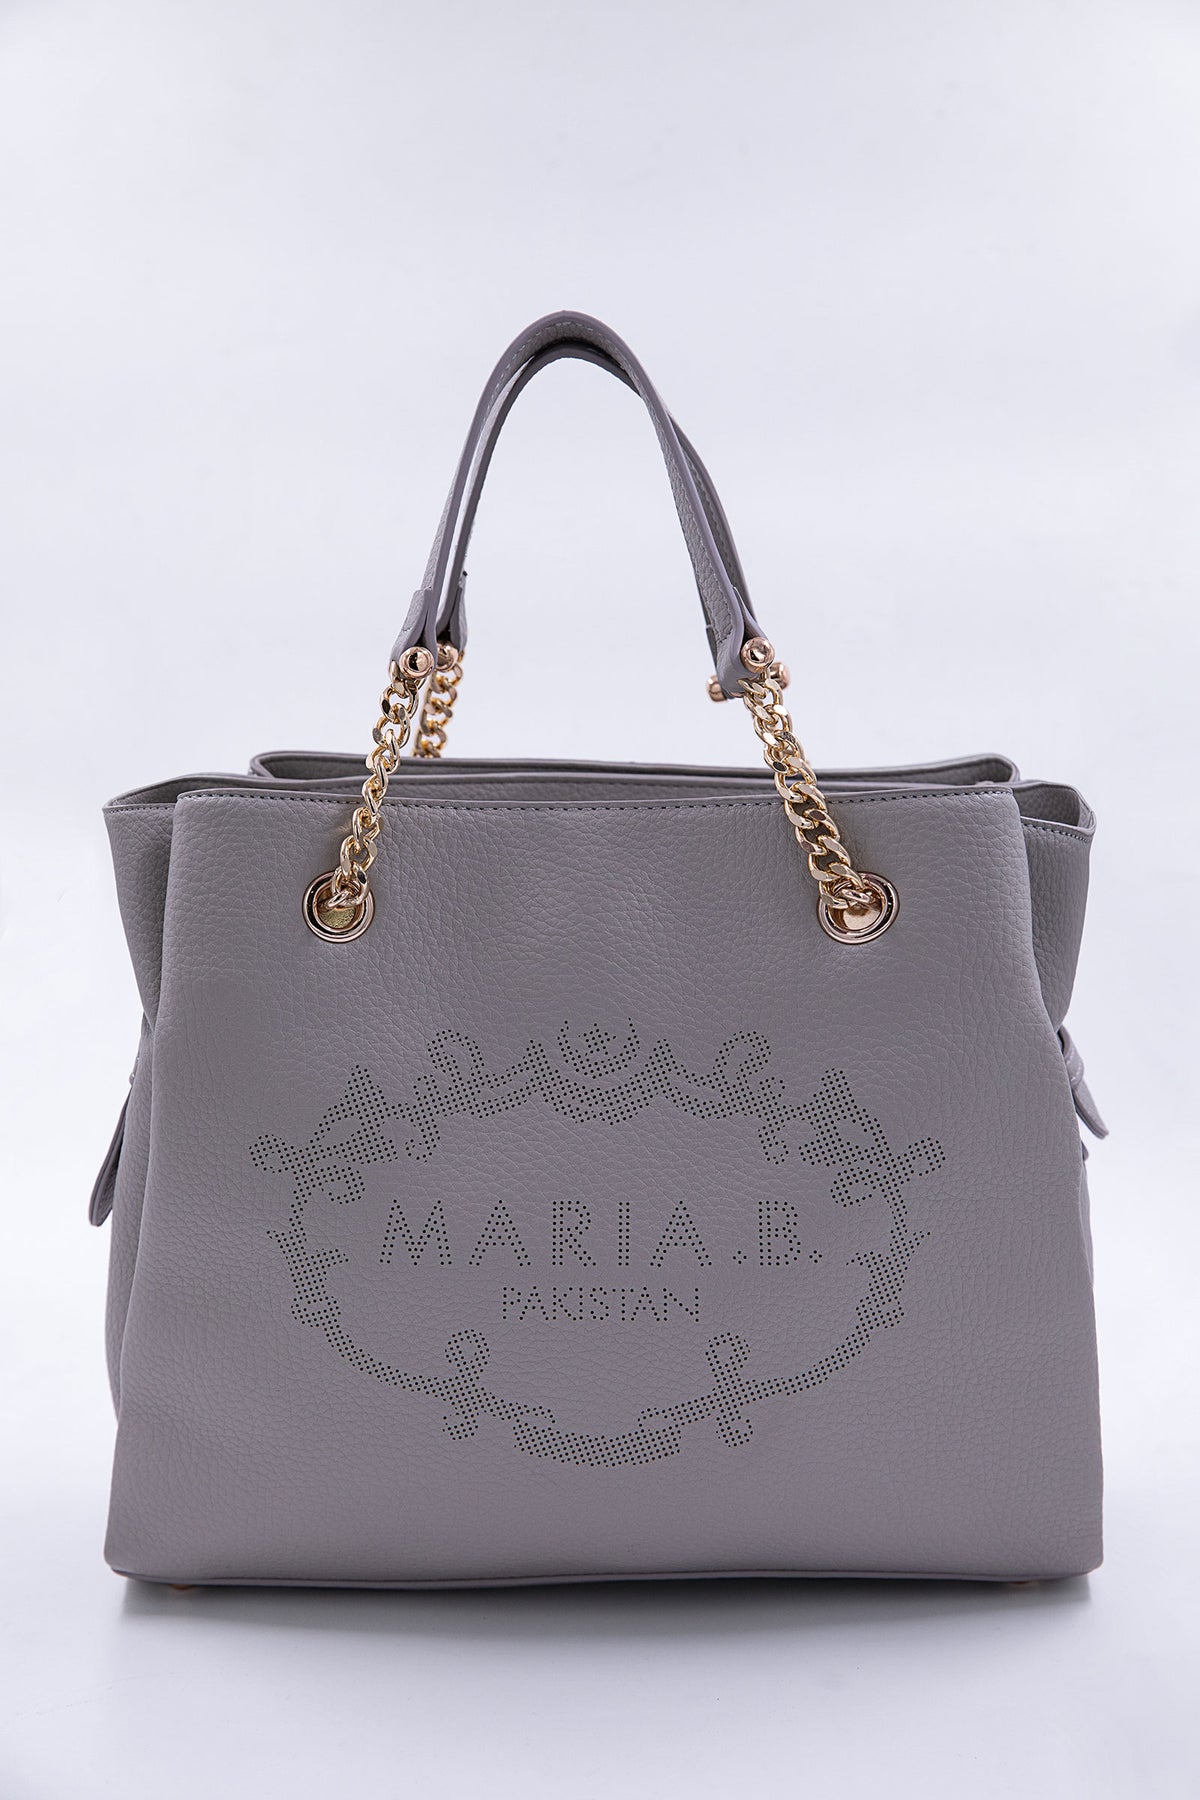
grey gold leather tote